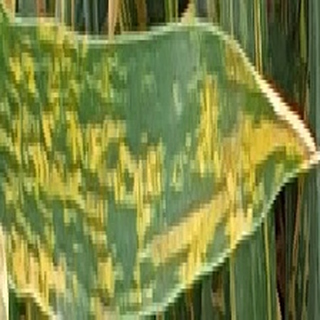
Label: wheat_yellow_rust